Per stirpes

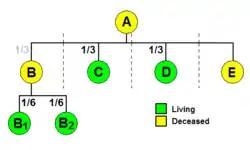
Figure 1. "A"s estate is divided equally between each of the three branches. "B", "C" and "D" each receive one-third. As "B" pre-deceased "A", "B"s two children – "B1" and "B2" – each receive one-half of "B"s share, equivalent to one-sixth of the estate. E is pre-deceased with no descendants to receive a share of the estate.

Example 1A: The testator "A", specifies in their will that their estate is to be divided among their descendants in equal shares "per stirpes". "A" has three children, "B", "C", and "D". "B" is already dead, but has left two children (grandchildren of "A"), "B1" and "B2". When "A"s will is executed, under a distribution "per stirpes", "C" and "D" each receive one-third of the estate, and "B1" and "B2" each receive one-sixth. "B1" and "B2" constitute one "branch" of the family, and collectively receive a share equal to the shares received by "C" and "D" as branches (figure 1).